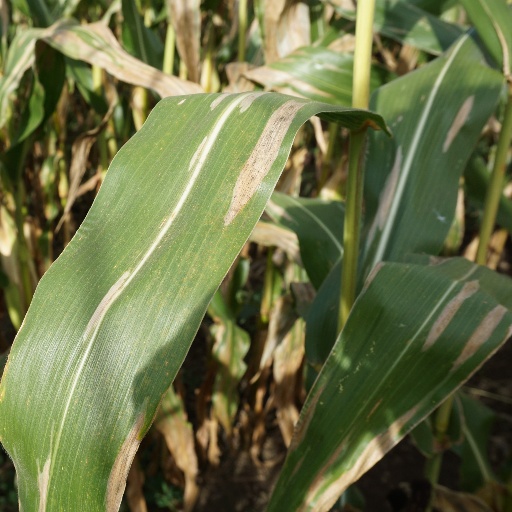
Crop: maize; corn